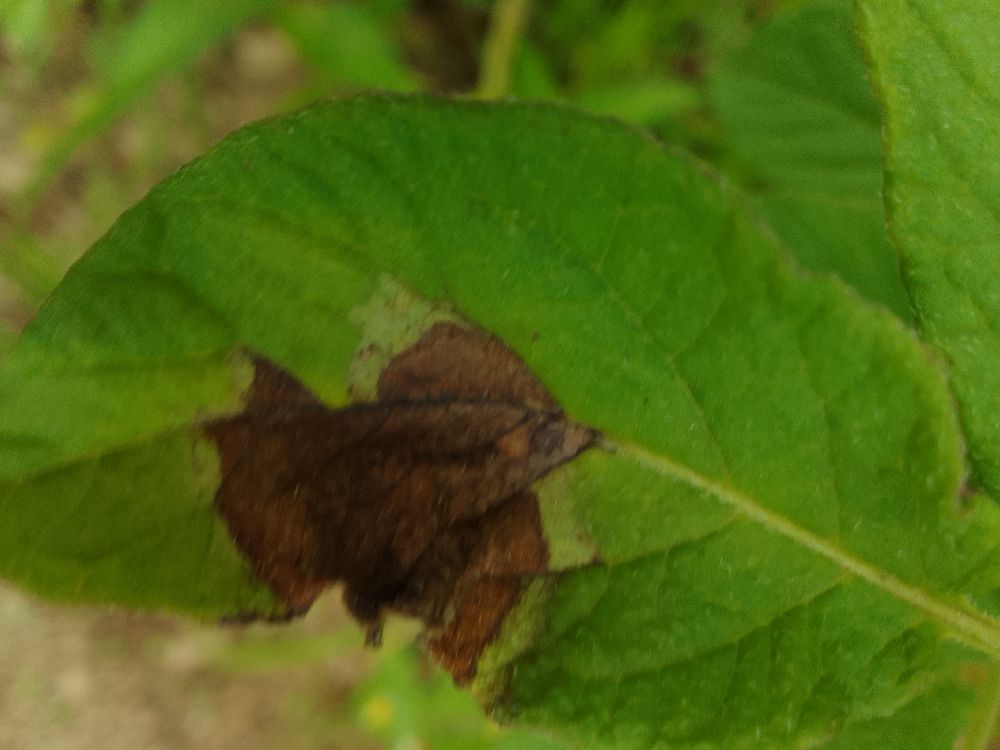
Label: Late blight